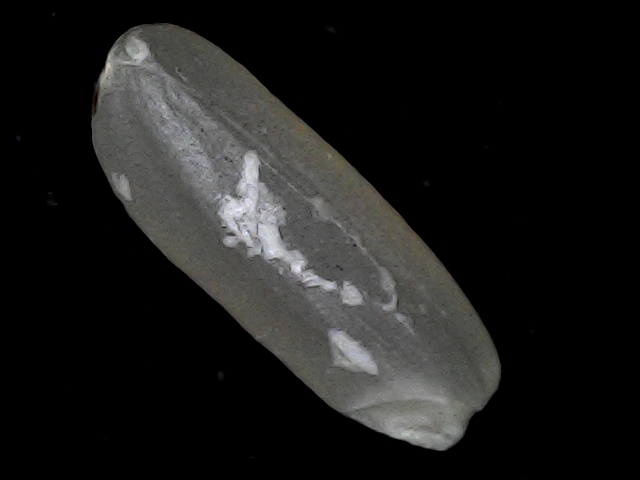
Rice variety: BD56